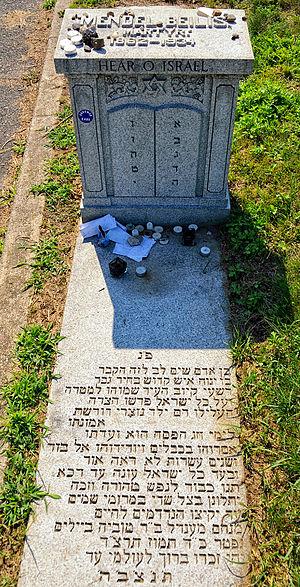
Menahem Mendel Beilis est un juif ukrainien accusé d'avoir commis un crime rituel en 1911. Le procès, à l'issue duquel il est acquitté, déclenche une vague de critiques contre la politique antisémite de l'Empire russe.